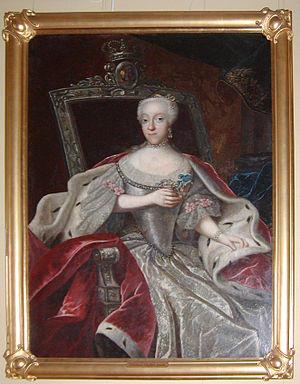
Princesse Charlotte-Amalie de Danemark et de Norvège est une princesse danoise, fille du roi Frédéric IV de Danemark et de Louise de Mecklembourg-Güstrow.